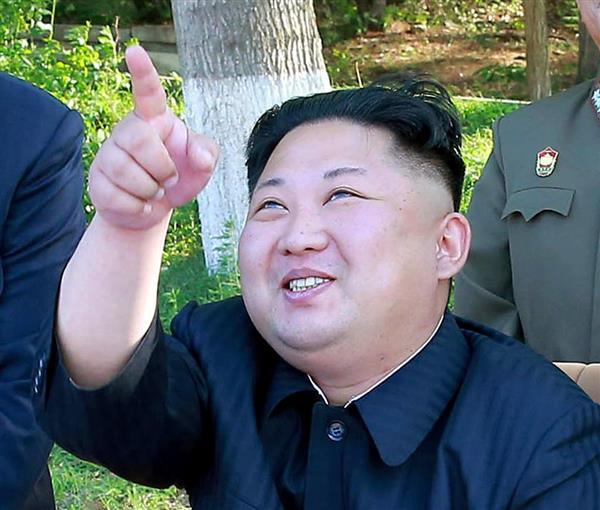
回答: あれ?ミサイルの上に吉田沙保里乗ってない?(諦め)